Pestival

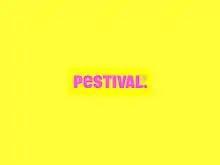
Pestival Logo

Pestival is an international arts festival dedicated to ‘the art of being an insect'. Pestival won the 2010 Observer Ethical Award in Conservation, and had a three year residency at ZSL London Zoo.